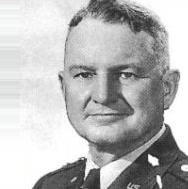
Age: 52